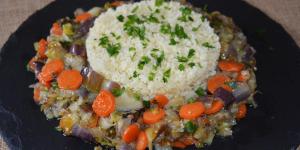
cuscus con verduras salteadas